Rafael Bejarano

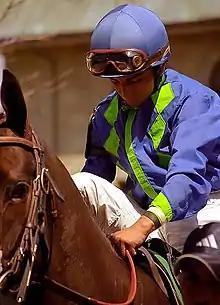
Bejarano in 2007

Rafael Bejarano (born June 23, 1982) is a Pervuian jockey in American Thoroughbred horse racing. He trained at the Peruvian national riding school before embarking on his professional career in 1999. Having met with success, including winning the apprentice riding title at Hipódromo de Monterrico in Lima, he emigrated to the United States in the spring of 2002 and settled in Louisville, Kentucky. He got his first victory on July 10 that year at River Downs in Cincinnati, Ohio then went on to win major races in Kentucky and on the New York Racing Association circuit.